Vandalia Railroad (1905–1917)

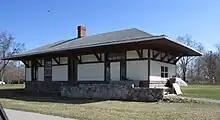
A former Vandalia train depot in Kewanna, Indiana.

In 1871, the initial section of the Terre Haute and Logansport Railroad connected Rockville, Crawfordsville, Frankfort, and Clymers, Indiana, which is southwest of Logansport. The railroad used trackage rights on a Wabash Railroad predecessor for four years until they built their own tracks into Logansport. The Terre Haute and Logansport then leased the segment of the Evansville and Crawfordsville Railroad that stretched from Rockville to Terre Haute in 1872.